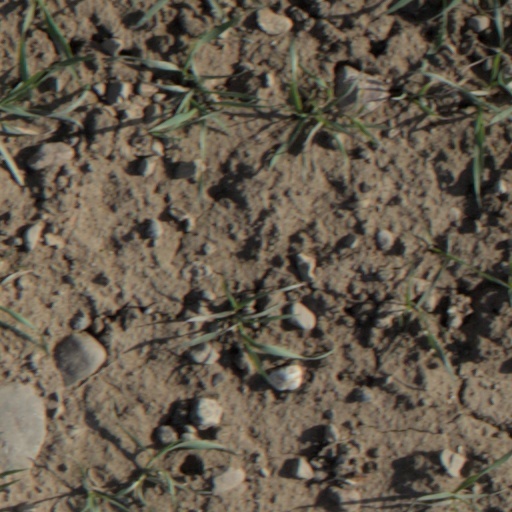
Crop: wheat